French conquest of Morocco

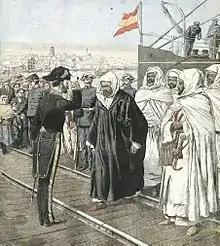
Arrival of the Moroccan ambassadors in Algeciras.

The German Empire's influence and commerce in Morocco expanded after concluding a commercial treaty with Sultan Moulay Hassan in 1890. The Germans tried to thwart the implementation of the Franco-British agreement on Morocco, more for reasons connected with the emerging system of alliance in Europe than for any specific political aims they had in Morocco itself. At the time of the negotiations between Spain and France in 1902 and 1904 the Germans encouraged Spain to insist on being allowed to police Tangier, whose future international character was a central issue already accepted by the French and the British. Since 1904 the German Empire directed its efforts towards the internationalization of the Moroccan question. With this intention Kaiser Wilhelm II made a visit to Tangier on 31 March 1905, and stated while there that he regarded Sultan Moulay Abd al-Aziz as an independent ruler, warned against hasty reforms (a reference to France's mandate in the 1904 agreement with Britain to ‘reform’ the Moroccan structure), and warned that Germany's interests in Morocco would be protected.